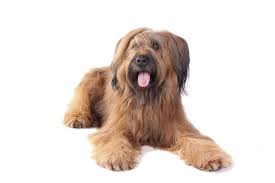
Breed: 230-n000041-briard